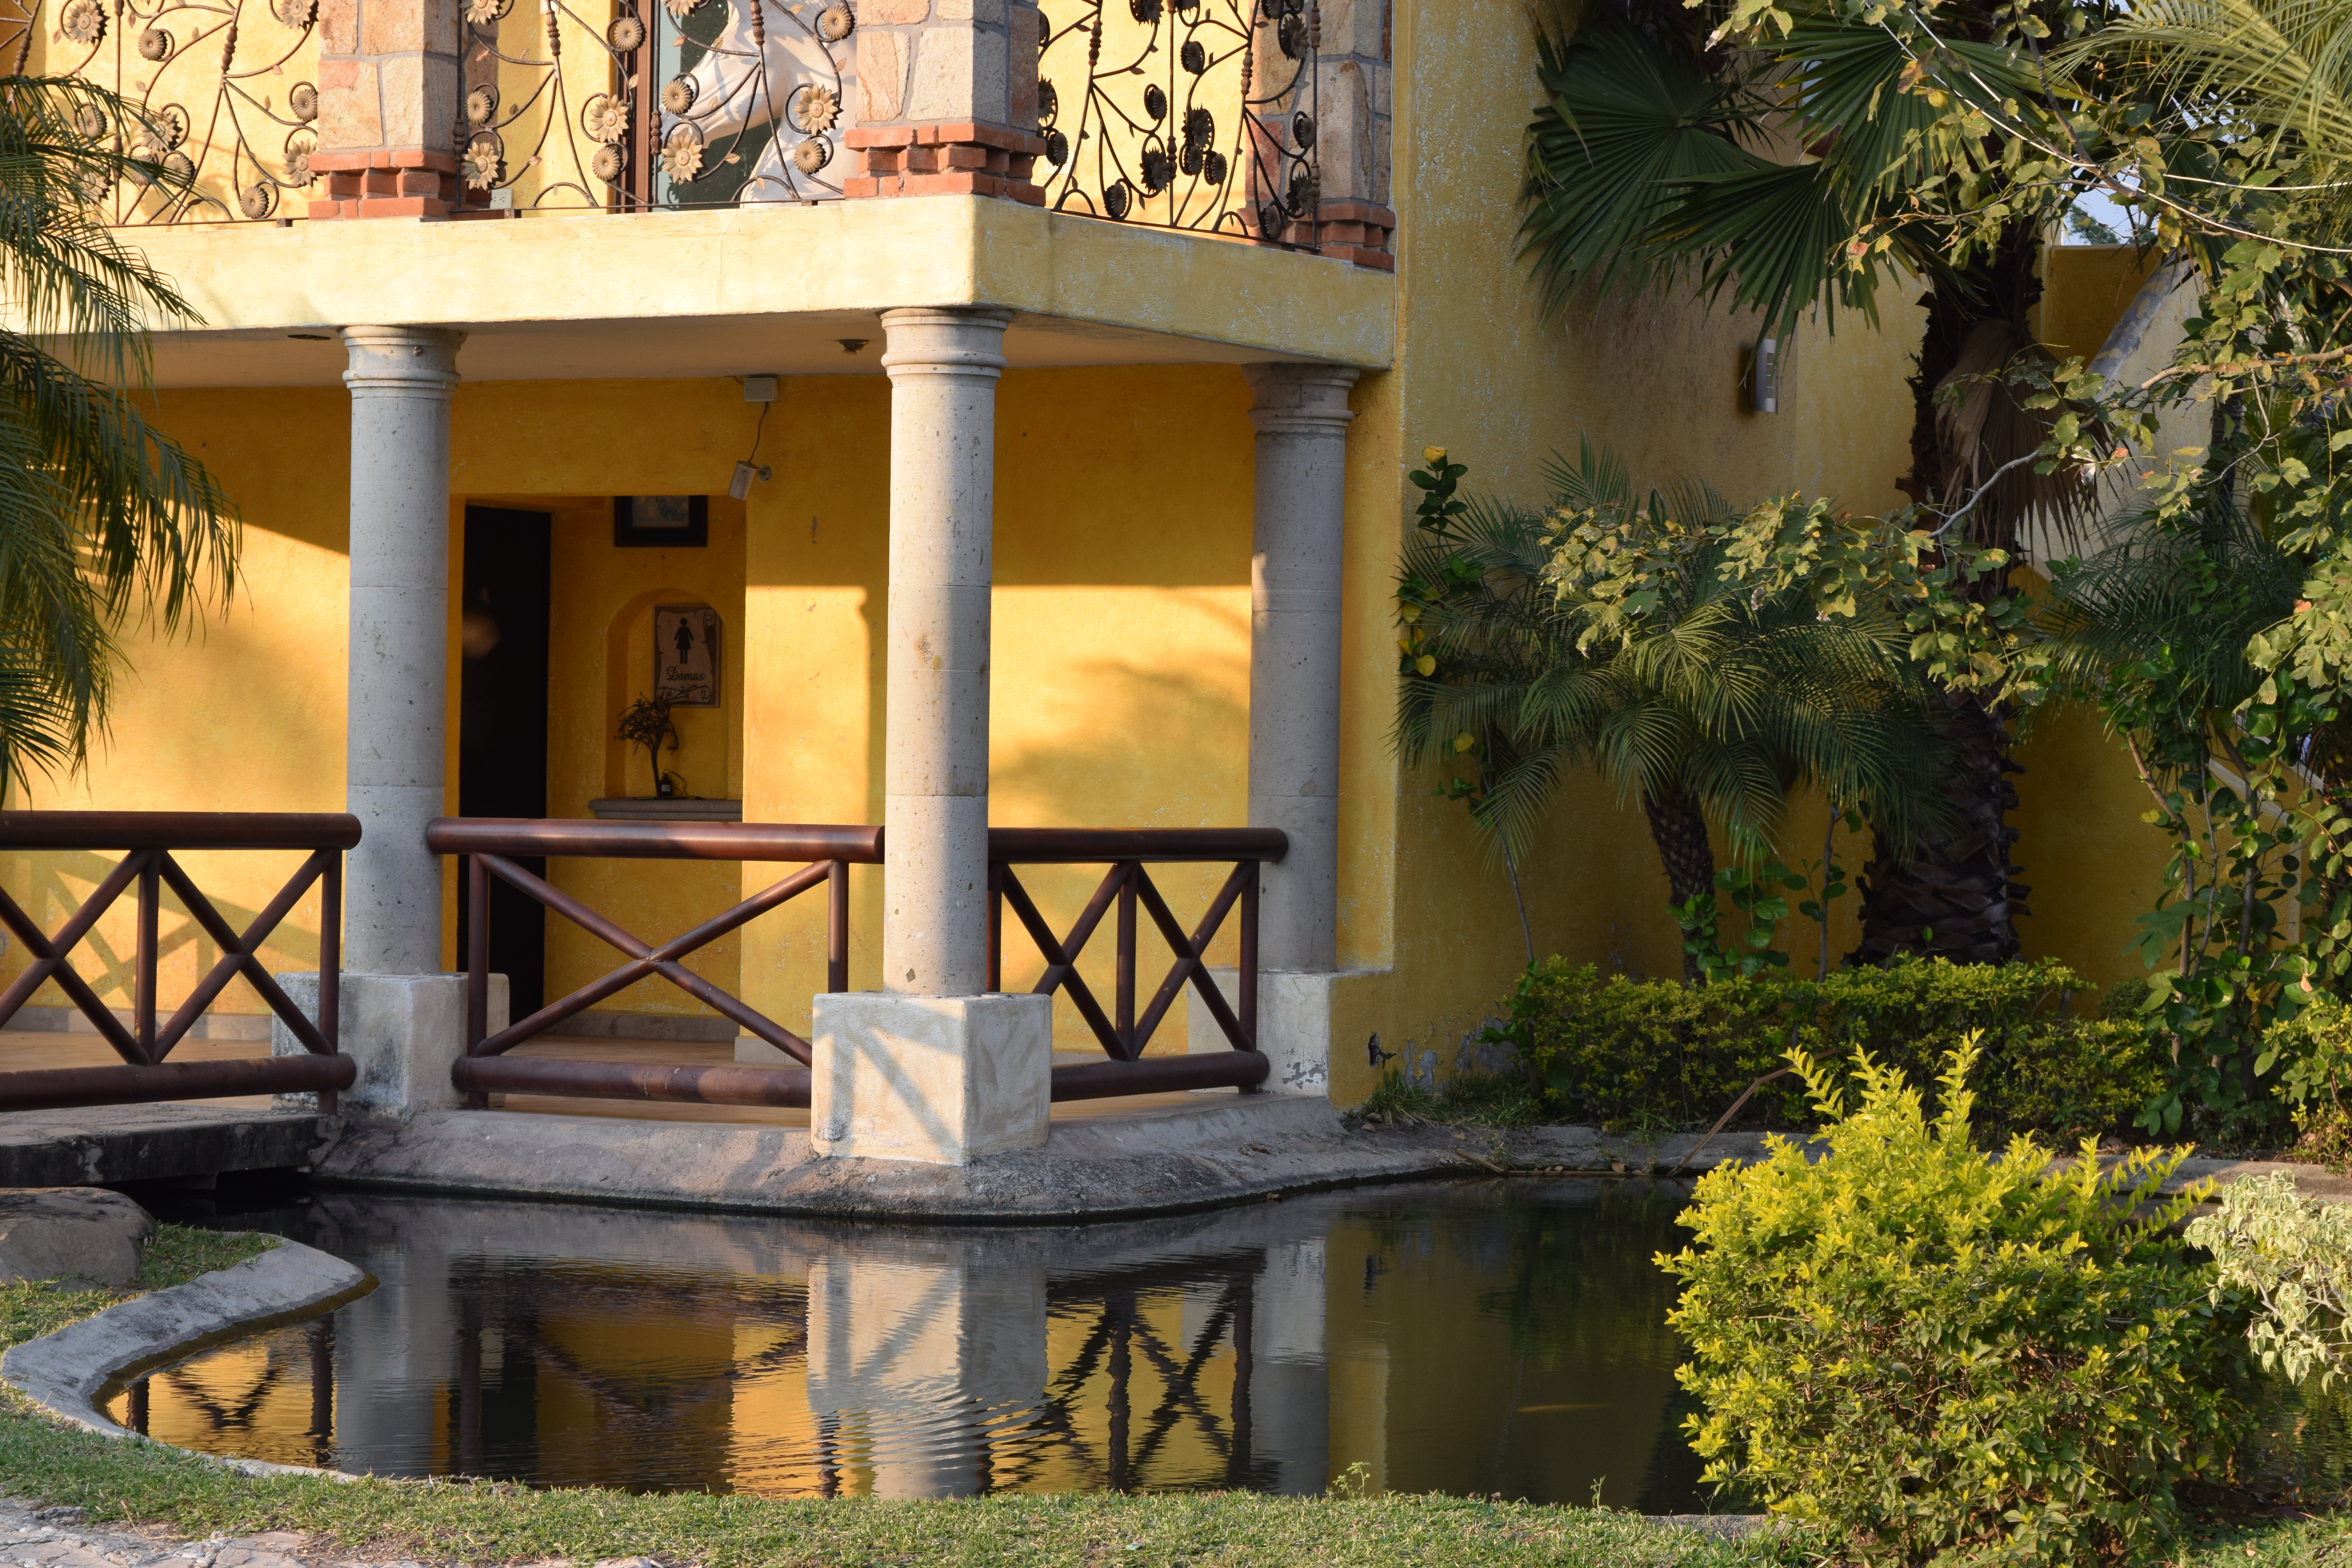
garden, green, house, yellow, water, property, building, real estate, home, balcony, tree, architecture, facade, window, estate, villa, hacienda